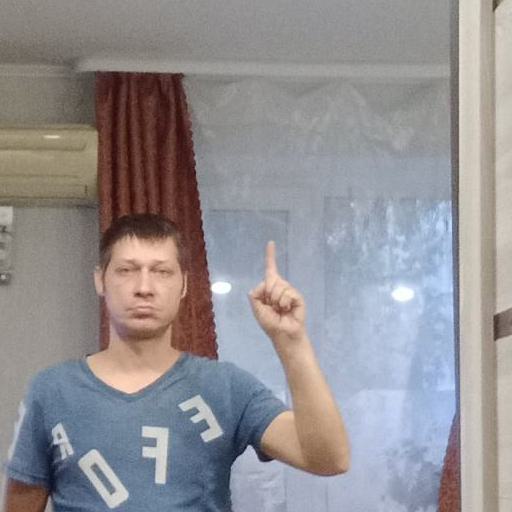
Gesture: one